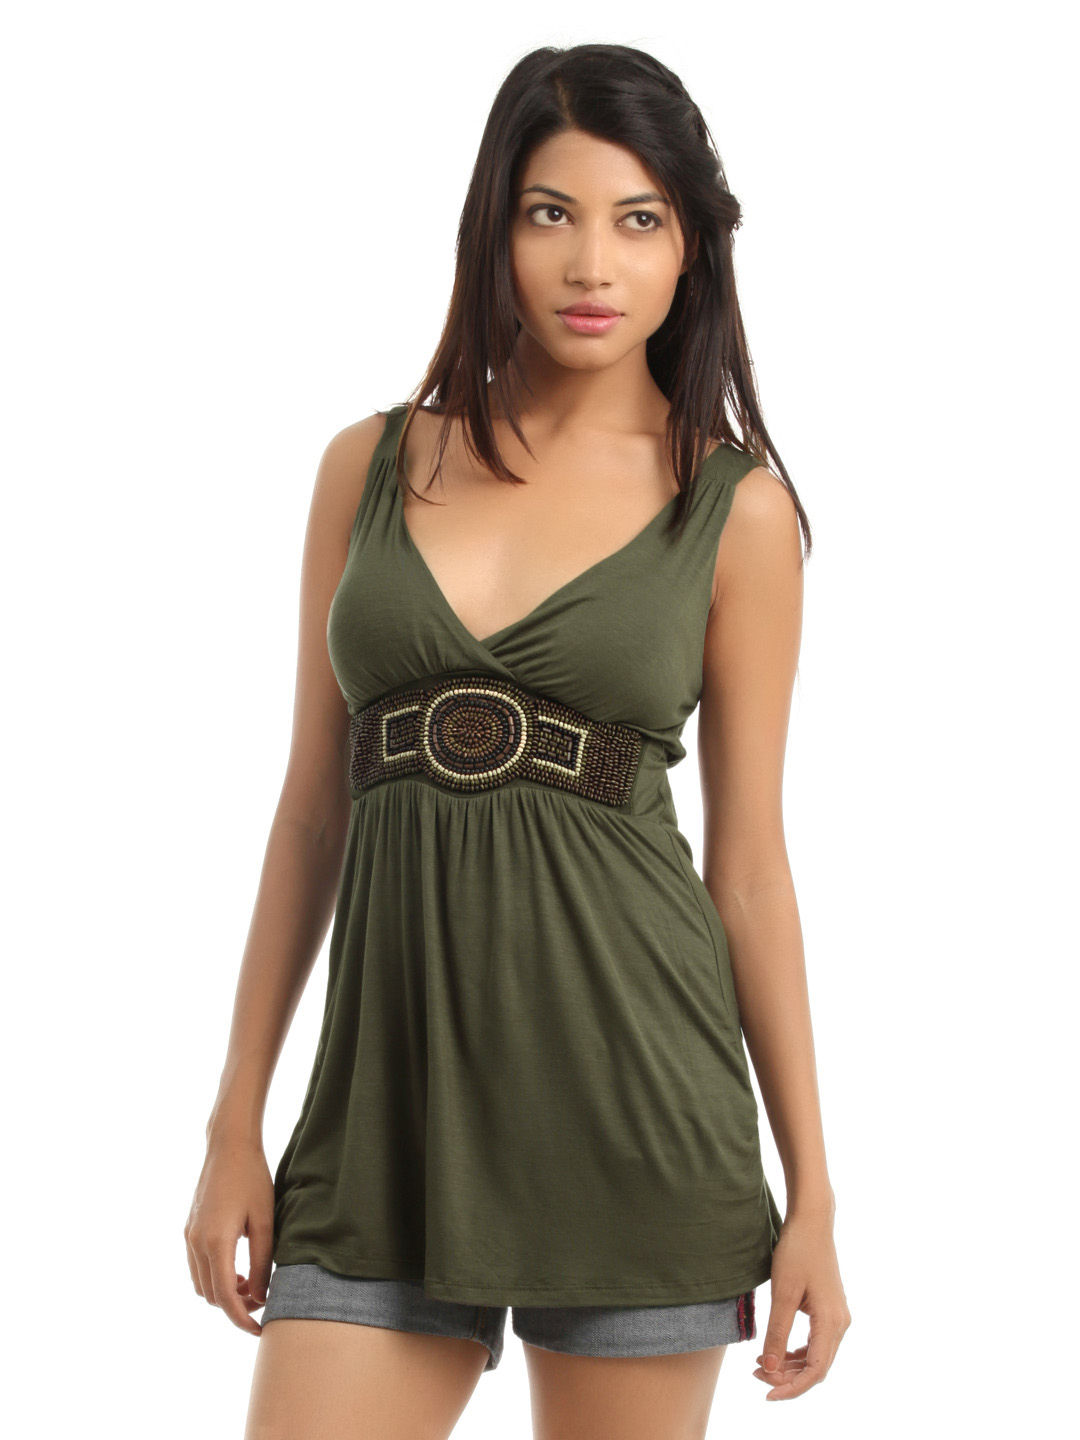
Tonga Women Olive Top
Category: Apparel / Topwear / Tops
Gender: Women
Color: Olive
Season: Summer 2012
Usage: Casual